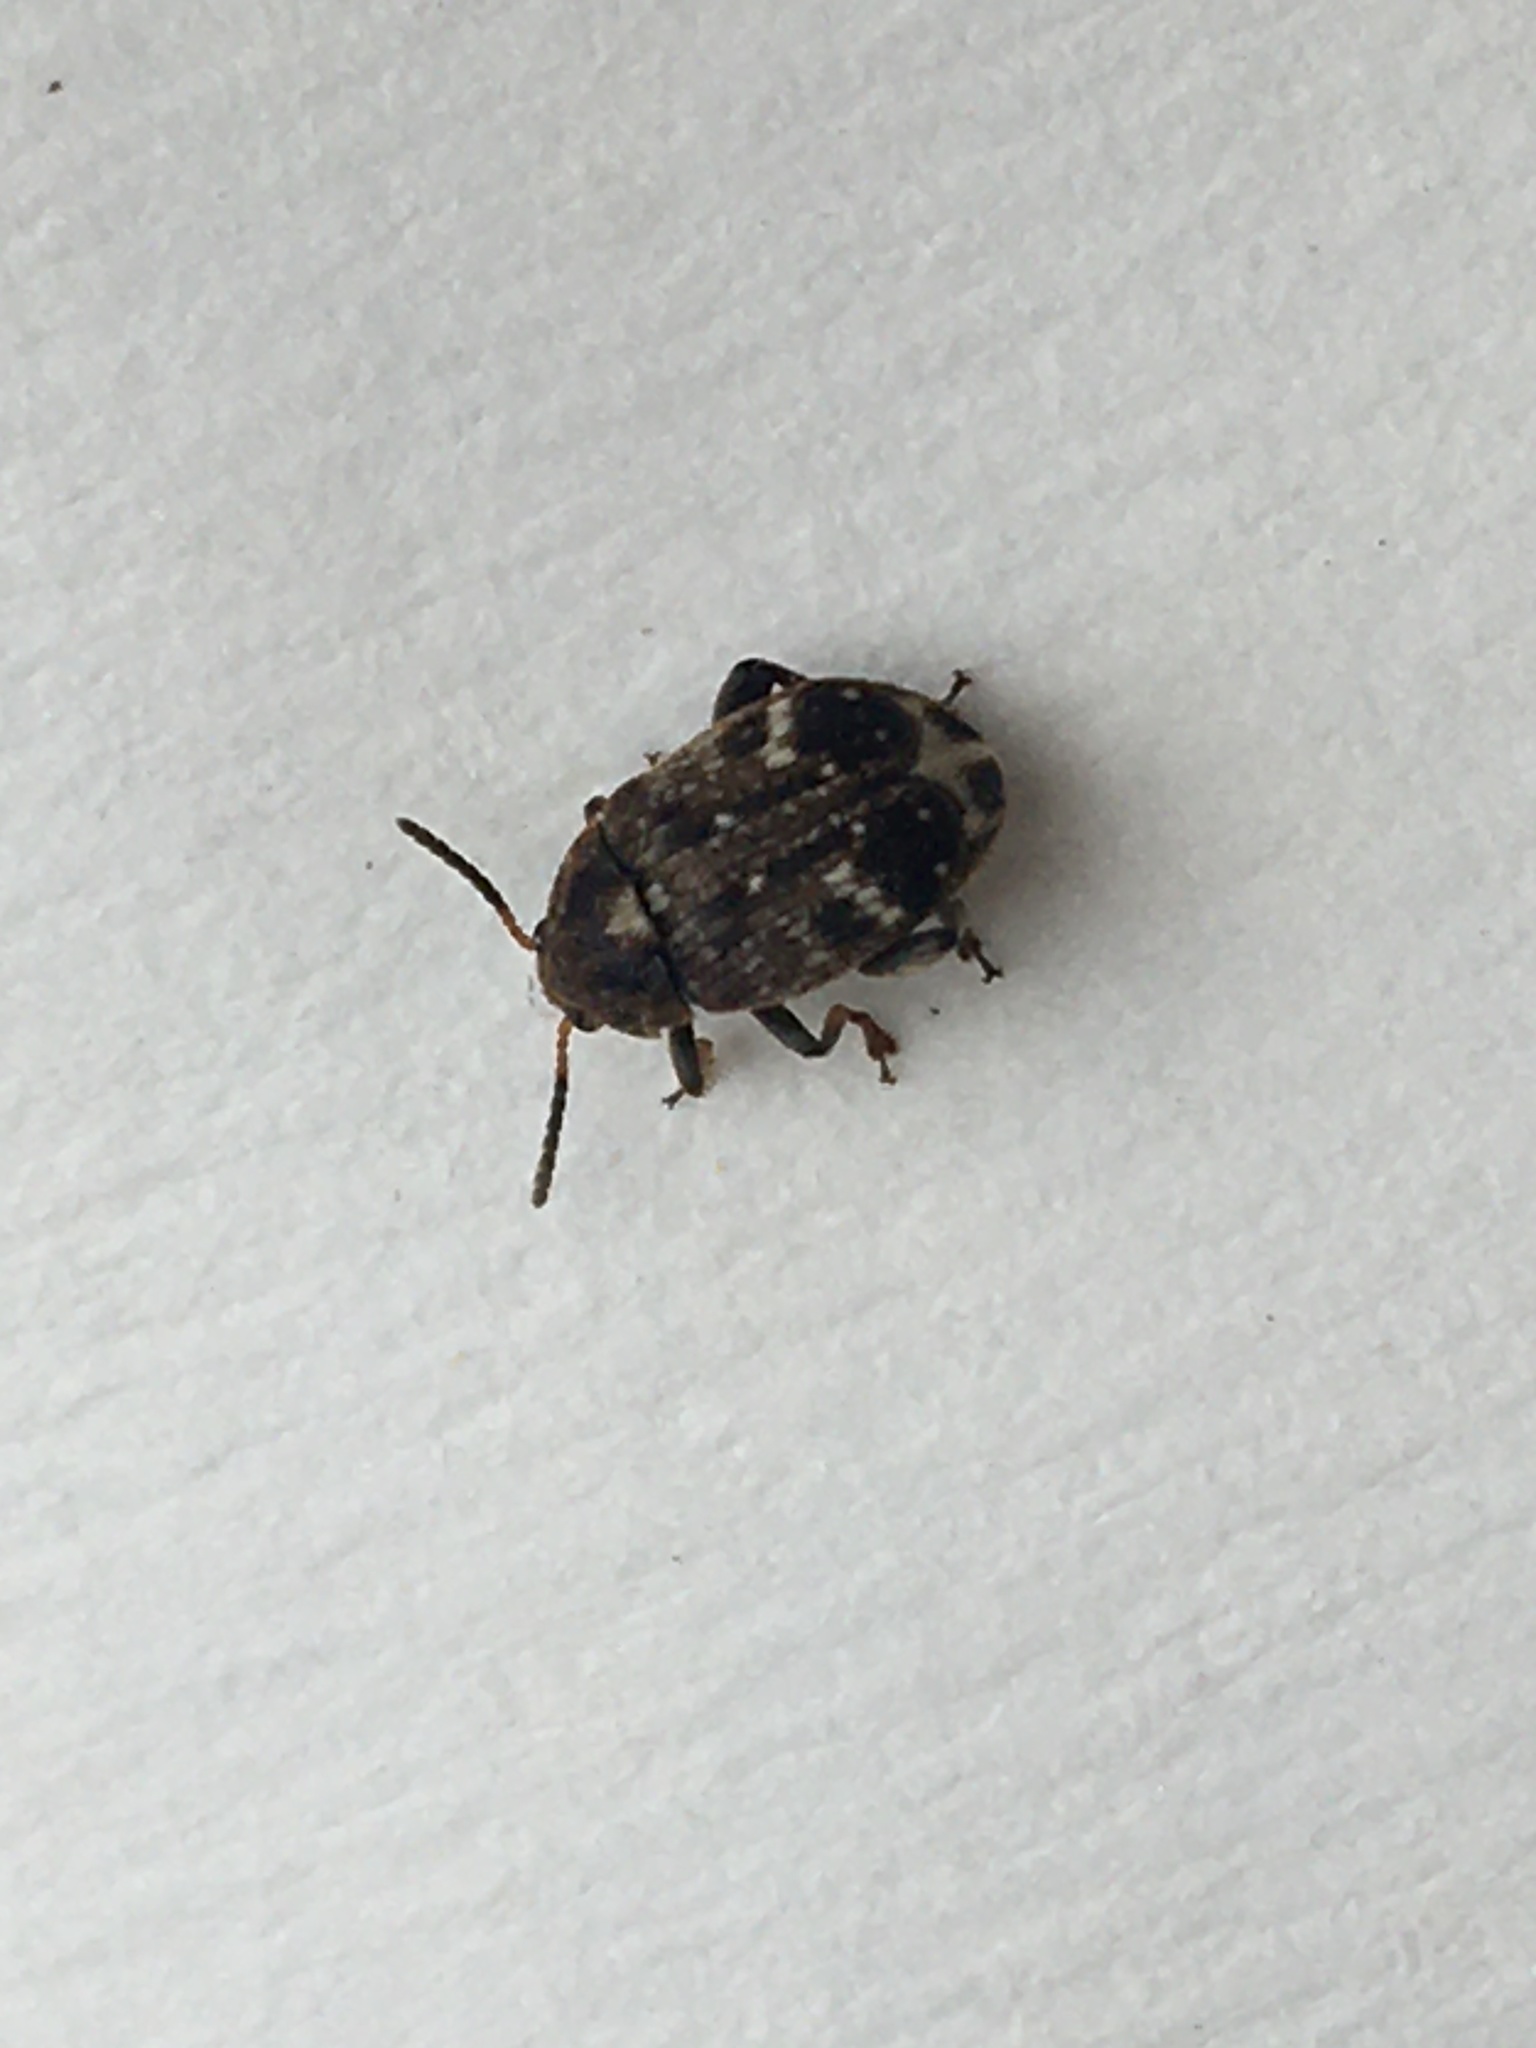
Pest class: pea_weevil